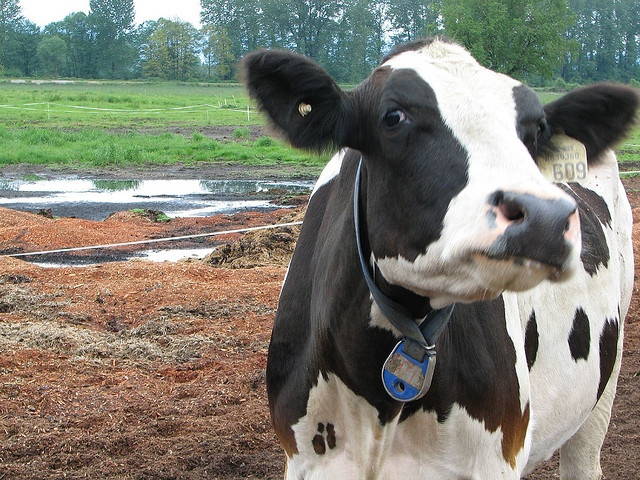
The black and white cow is looking at the camera.
A cow looks towards the camera on a field
A cow standing in front of a field that is puddled with water.
A black and white cow standing on top of a field.
The large cow is wearing a blue tag around it's neck.